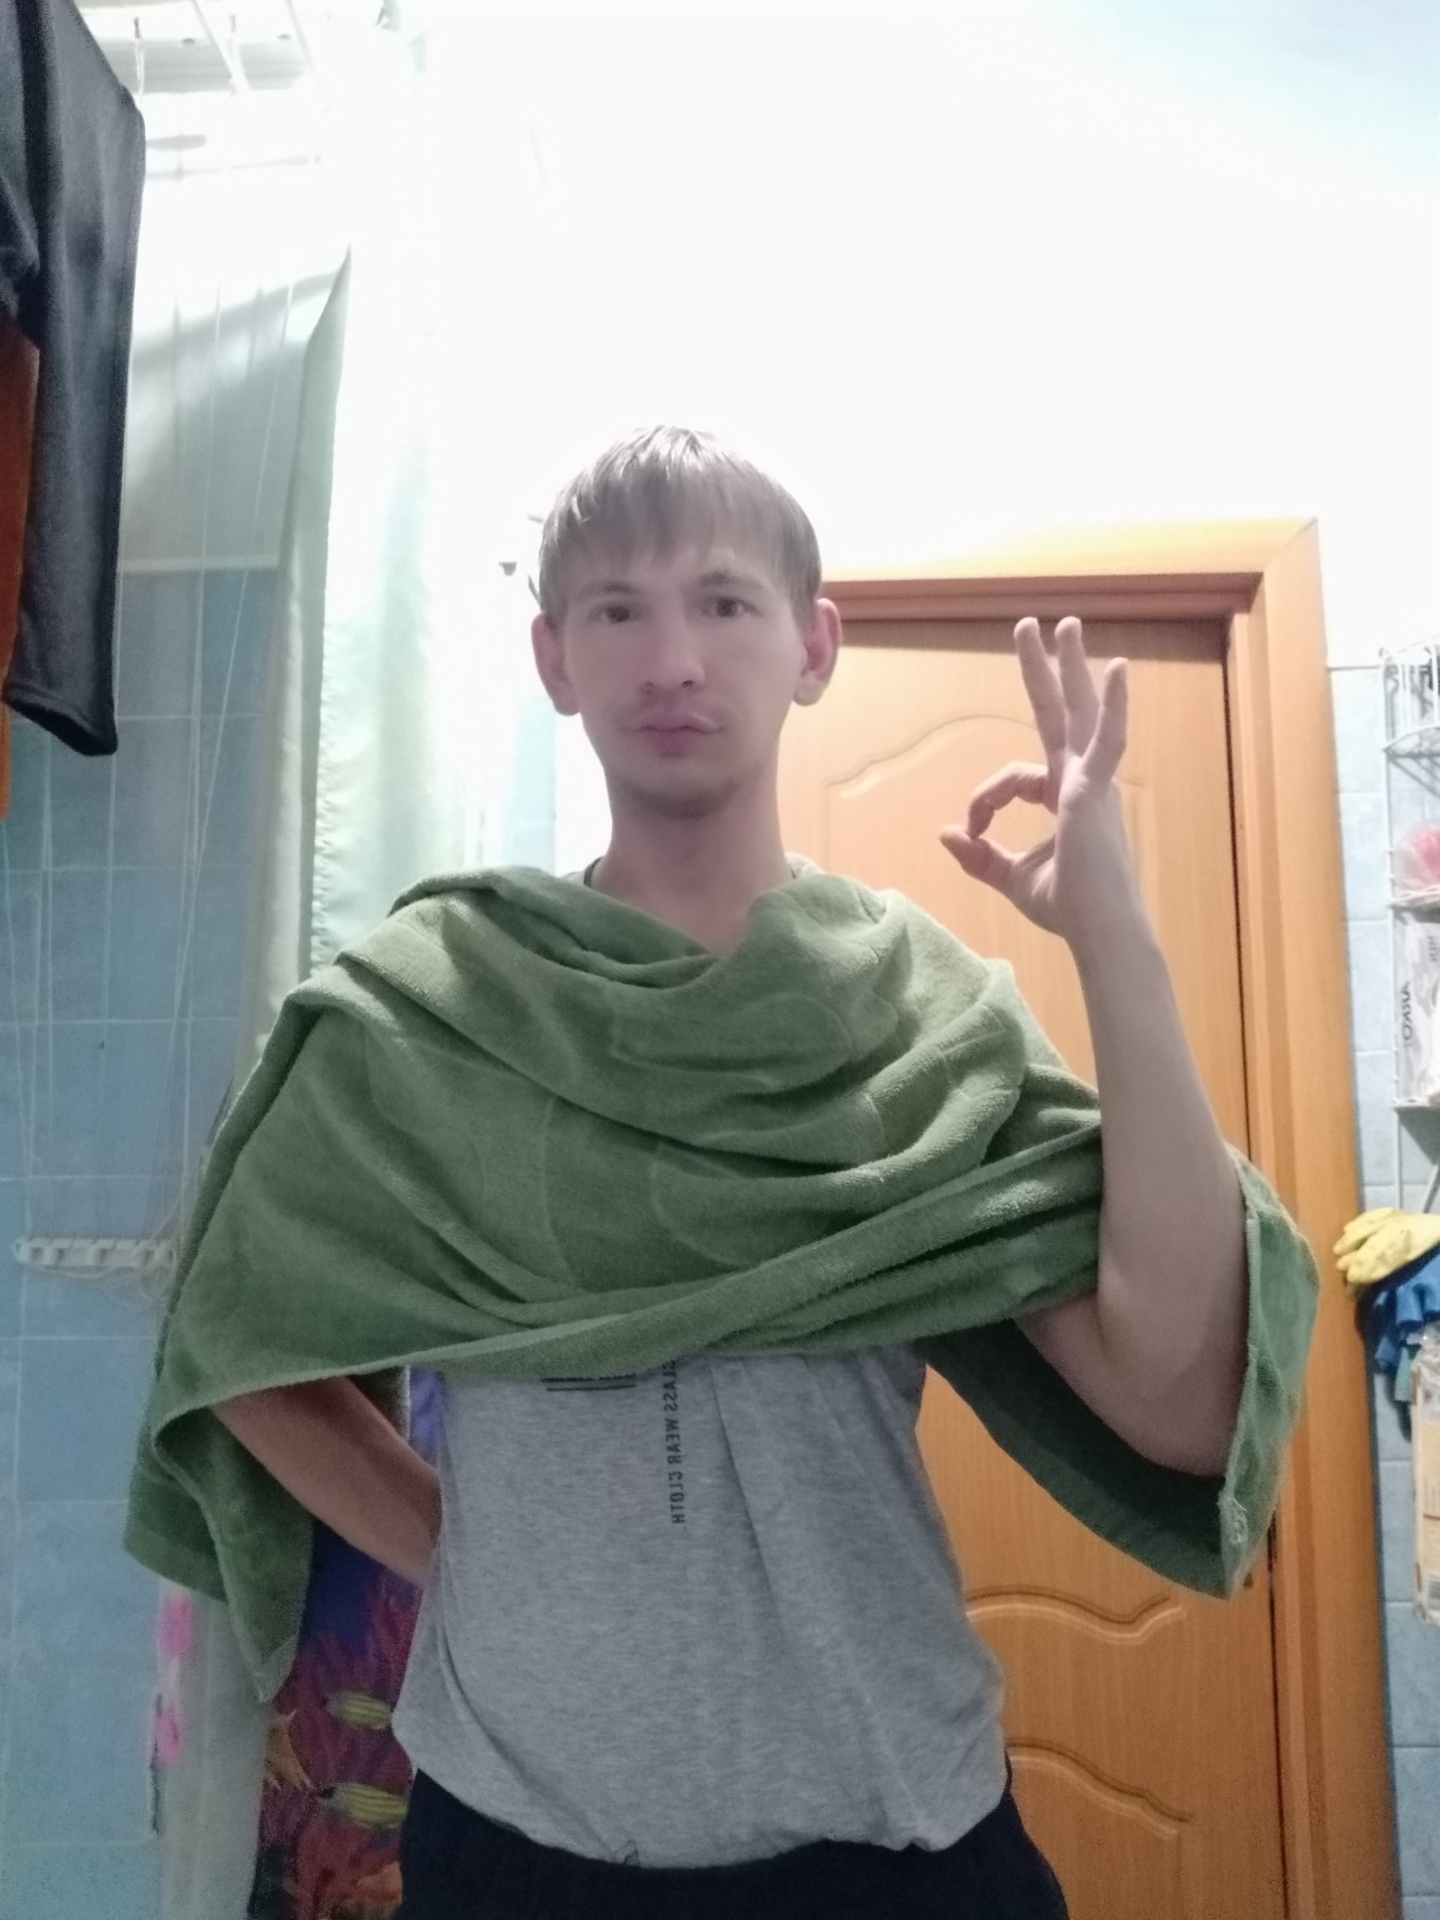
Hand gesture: ok